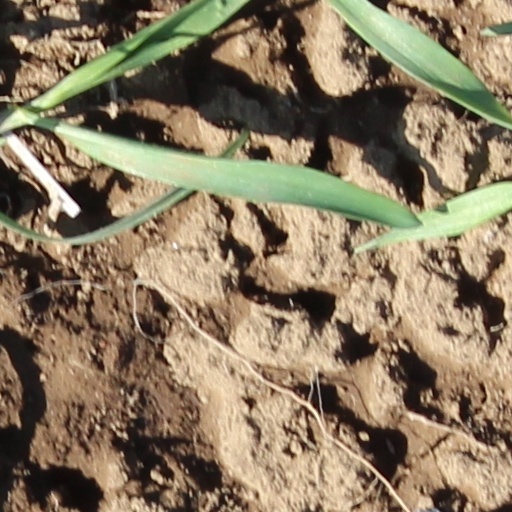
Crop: wheat